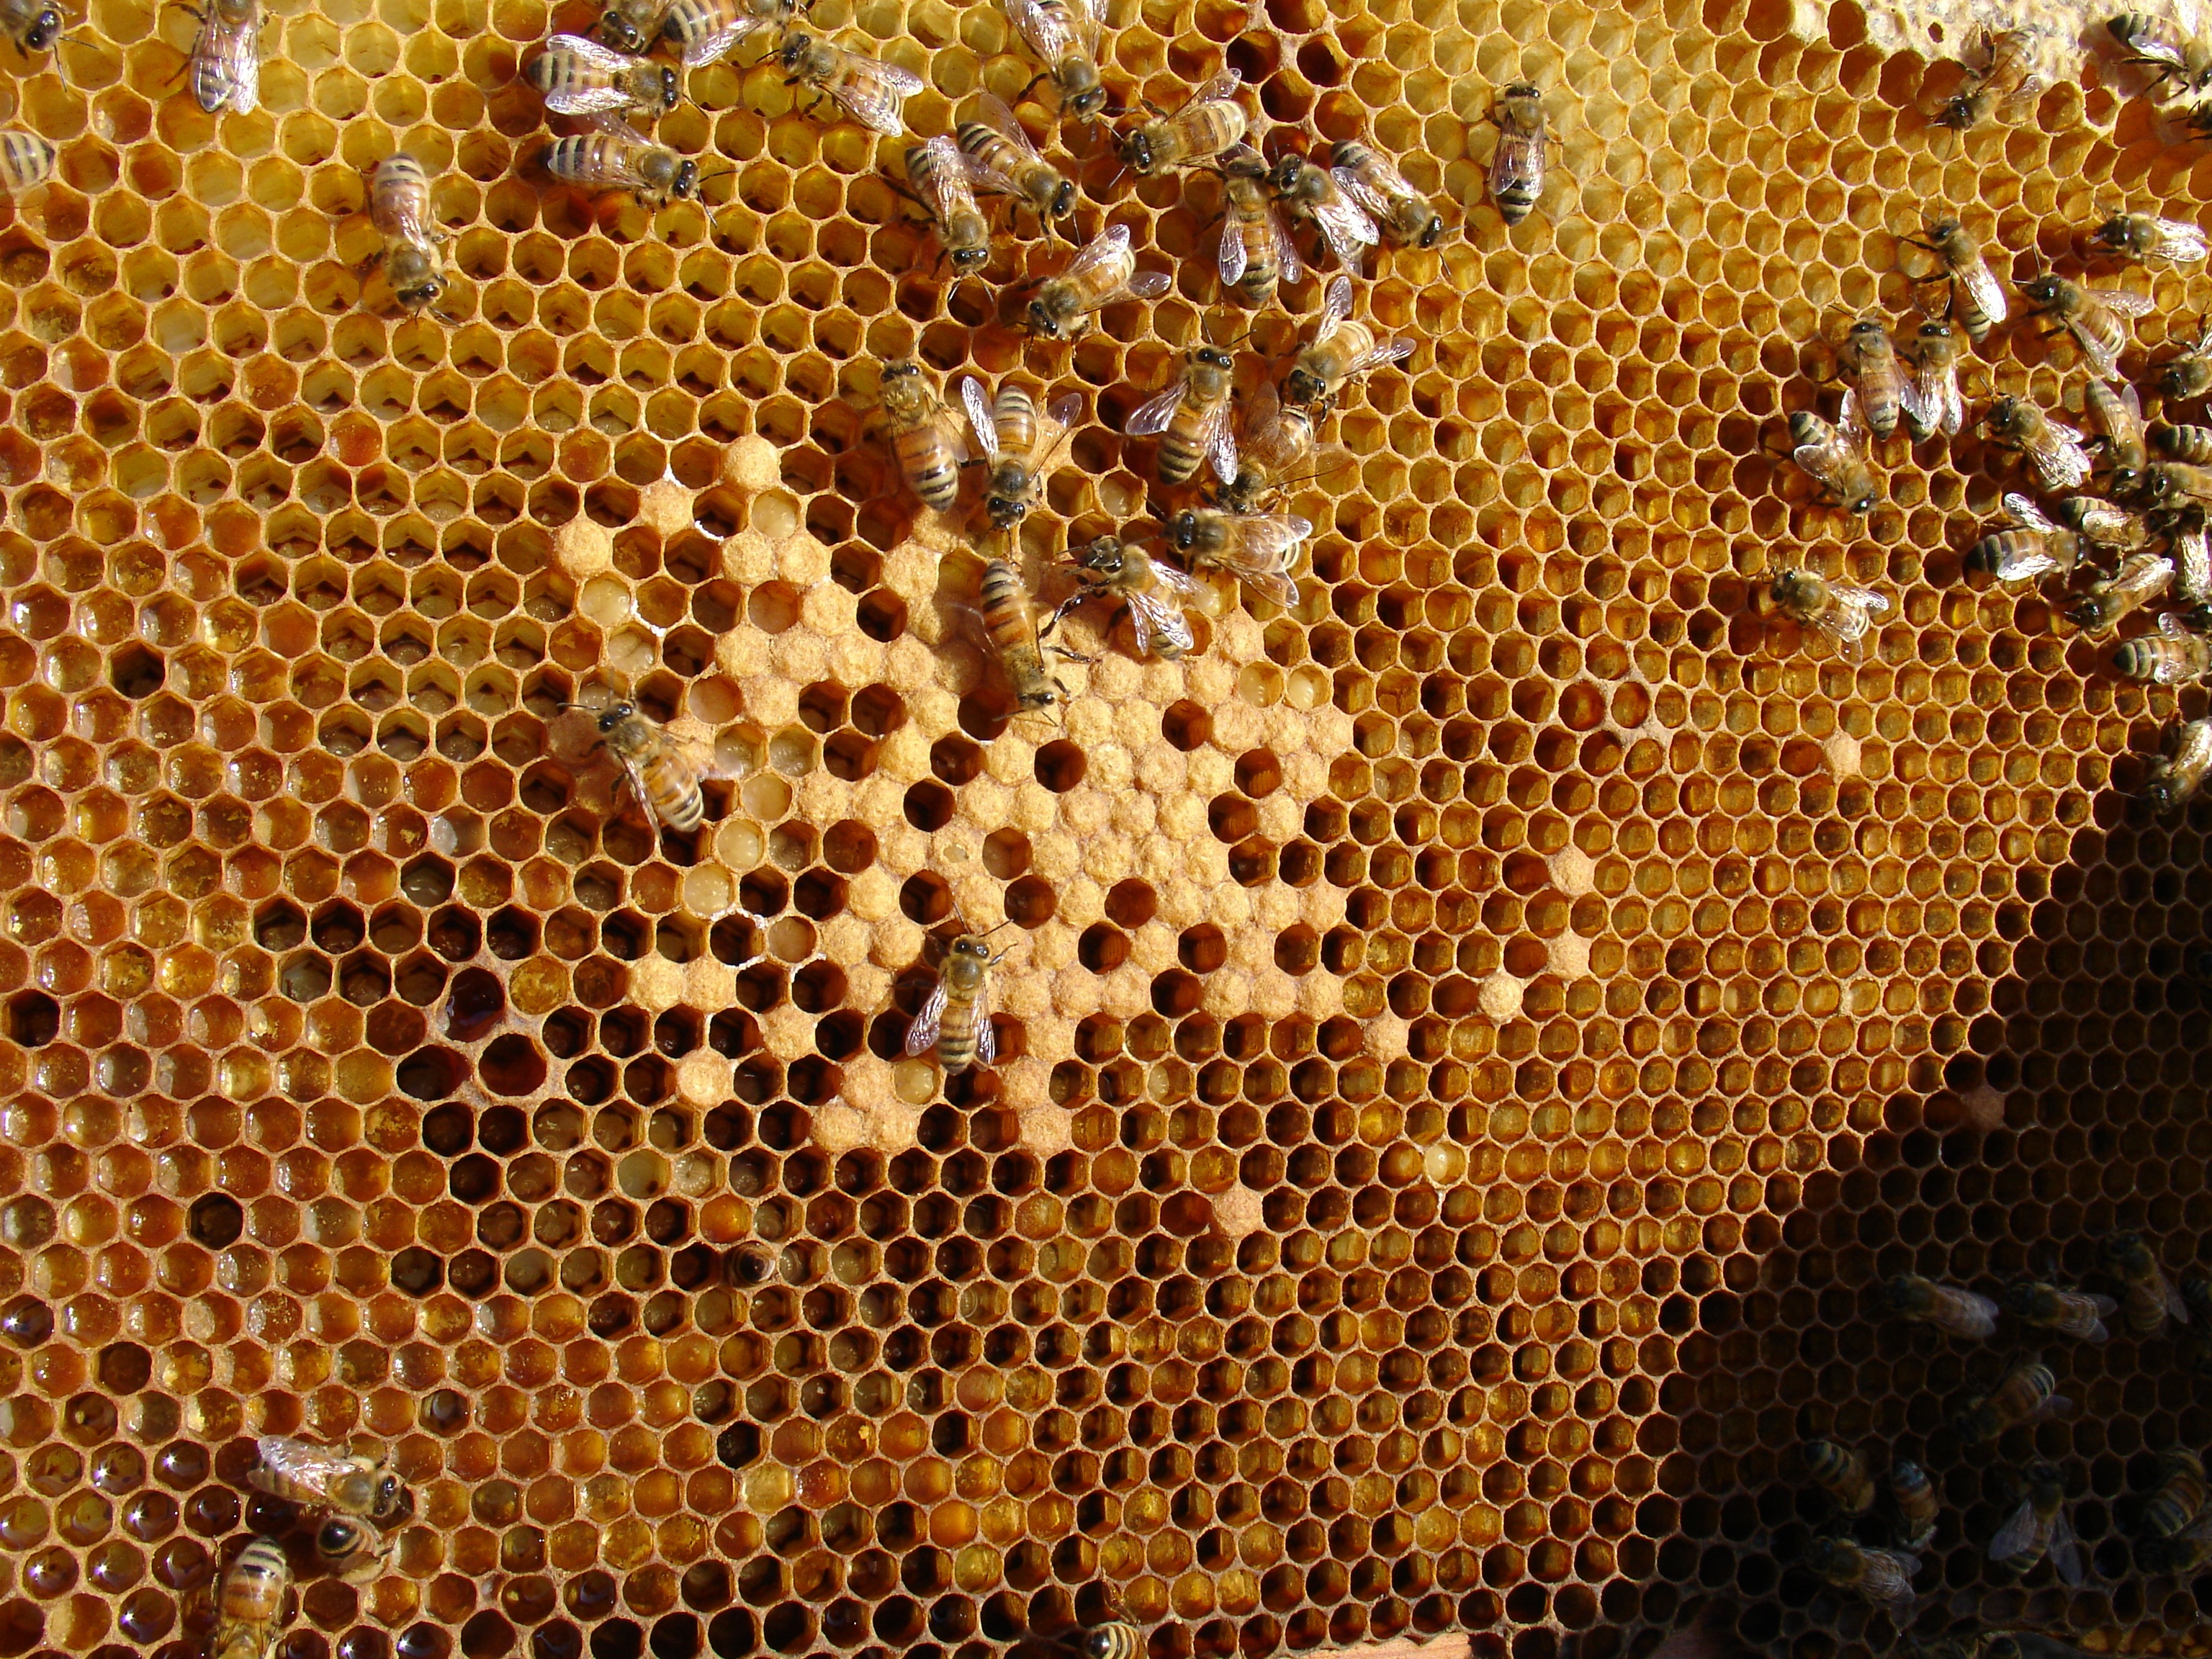
pattern, pollen, insect, material, invertebrate, design, bee, honeycomb, macro photography, honey bee, membrane winged insect, folks presents